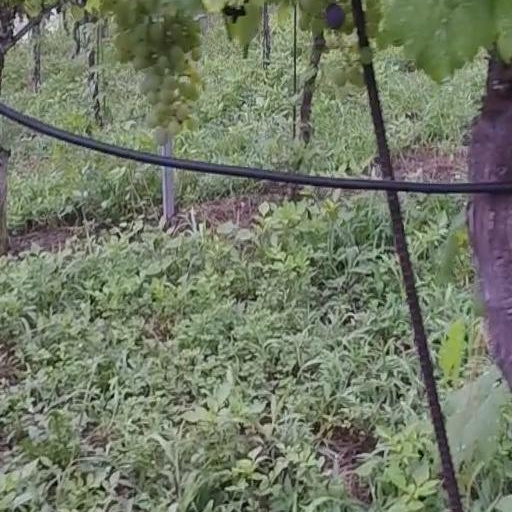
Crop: grape